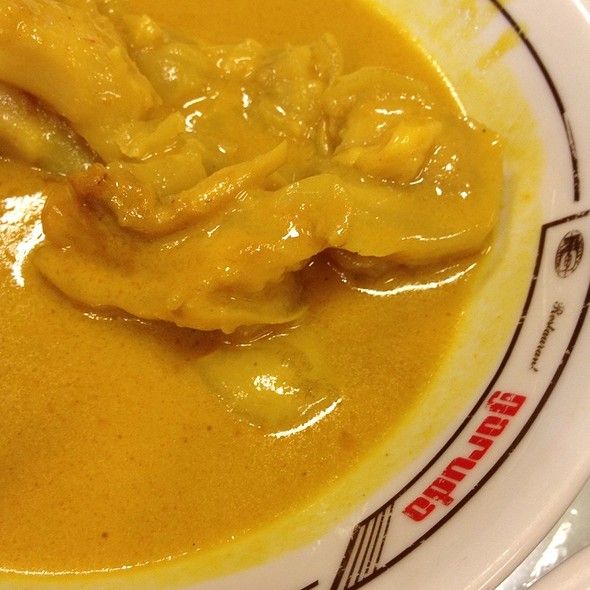
Label: gulai_tunjang